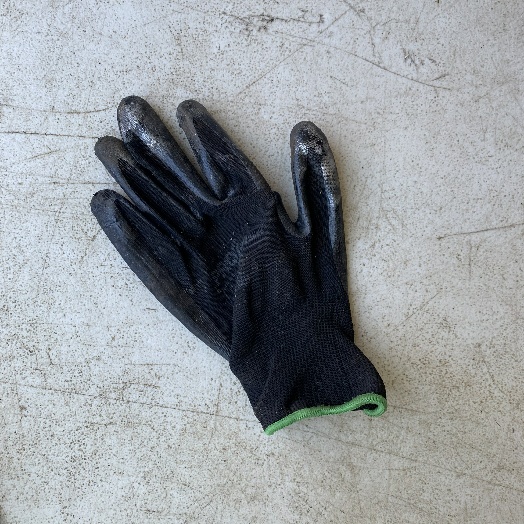
Label: Textile Trash